List of Smallville characters

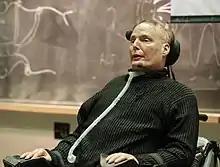
When filming his scenes, Reeve would give the director suggestions on ways to shoot without showing his wheelchair, so it would not be so obvious to audiences he was paralyzed.

Cassidy Freeman portrays Tess Mercer, the acting CEO of LuthorCorp, who is Lex Luthor's protégé tasked to run the company should something ever happen to him. The character is loosely based on Lena Luthor from the comics, and the name "Tess Mercer" is a homage to two female characters from Superman lore, Eve Teschmacher and Mercy Graves, who are both Lex's henchwomen. As Freeman describes her character, Tess Mercer is Lex's handpicked successor; she is "fierce", "fun" and "intelligent".